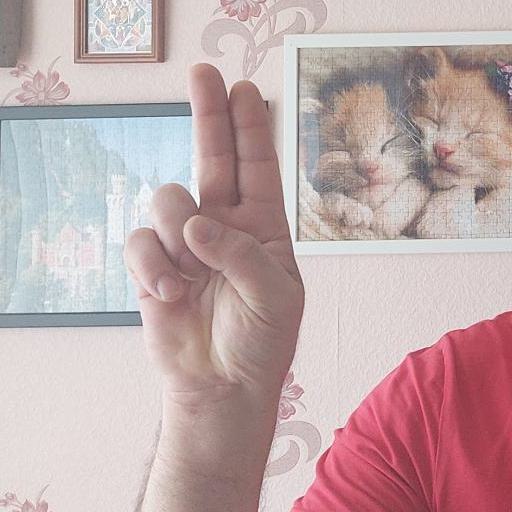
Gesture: two_up